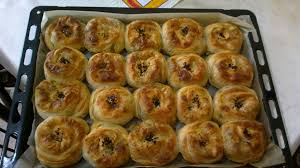
Yemek: borek